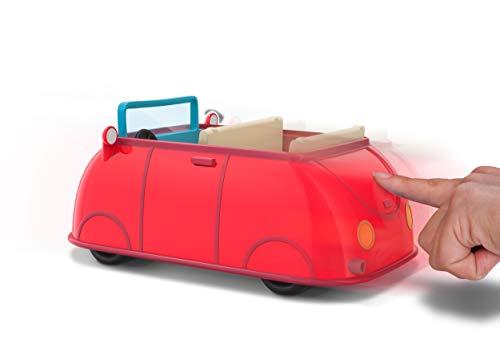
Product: Peppa Pig Lights & Sounds Family Fun Car, Red Car
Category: Toys & Games | Dolls & Accessories
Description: Car has enough space for four Peppa Pig characters.
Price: $24.84
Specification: ProductDimensions:10x4x8inches|ItemWeight:15.8ounces|ShippingWeight:1.35pounds(Viewshippingratesandpolicies)|ASIN:B07HNX66NQ|Itemmodelnumber:PEP0606|Manufacturerrecommendedage:24monthsandup|Batteries:2AAbatteriesrequired.(included)